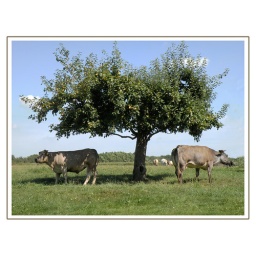
Two cows take advantage of the shadow of a free standing apple tree near the hamlet of Rookhuizen near Swalmen.